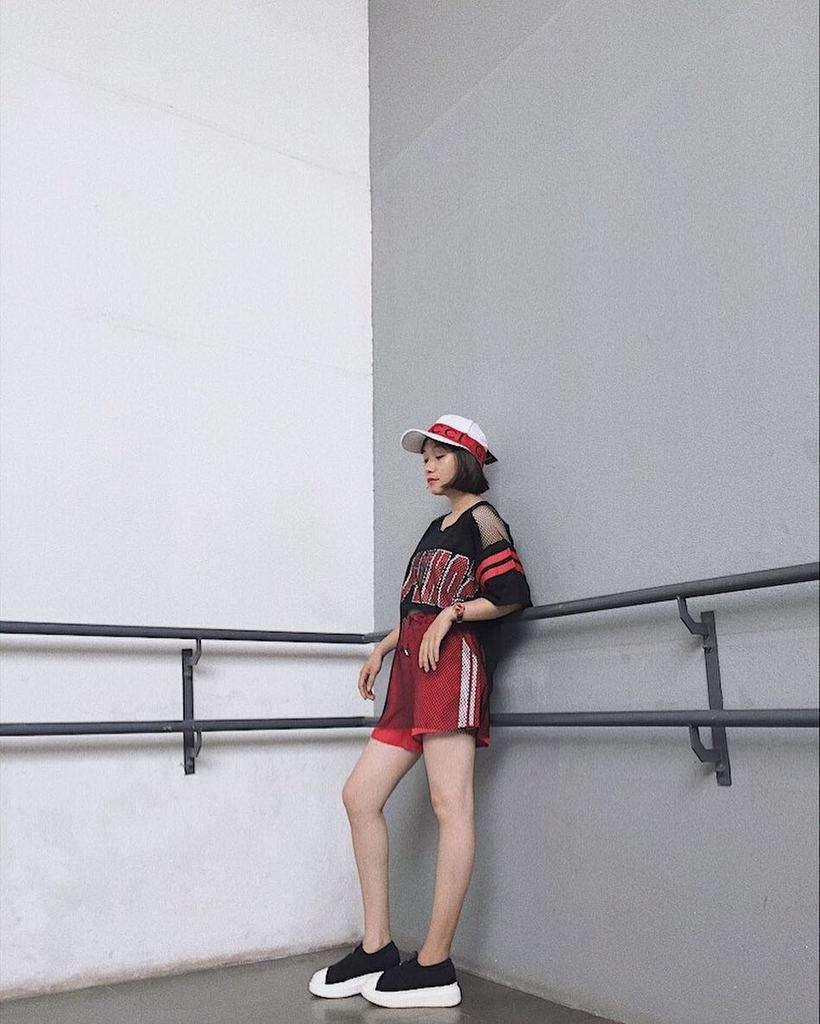
cô gái đứng dựa vào lan can đang đi một đôi giày màu đen trắng